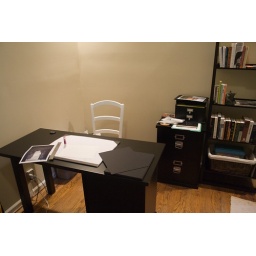
This is the new desk and filing cabinet along with one of the four bookcases in the office.